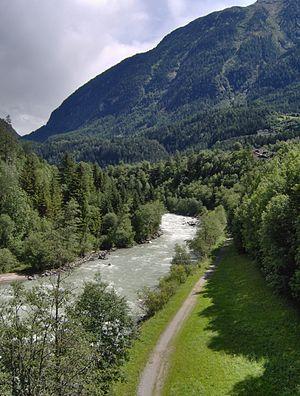
L'Ötztaler Ache est une rivière située dans le land du Tyrol à l'ouest de l'Autriche, et un affluent droit de l'Inn, donc un sous-affluent du Danube.